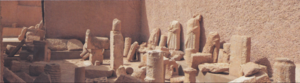
Musée Lapidaire d'El Kantara
Le musée lapidaire d'El Kantara est situé sur la commune de El Kantara dans la wilaya de Biskra.
El Kantara ou Kantara ou encore Gantara, est une commune de la wilaya de Biskra en Algérie. C'est une oasis située dans le sud-ouest des Aurès, à 52 km au nord de Biskra et à 62 km au sud-ouest de Batna. Le site naturel d'El Kantara et le patrimoine romain sont classés et protégés depuis 1923.
Cet article présente une liste des sites et monuments classés de la wilaya de Biskra, en Algérie.